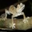
Label: frog